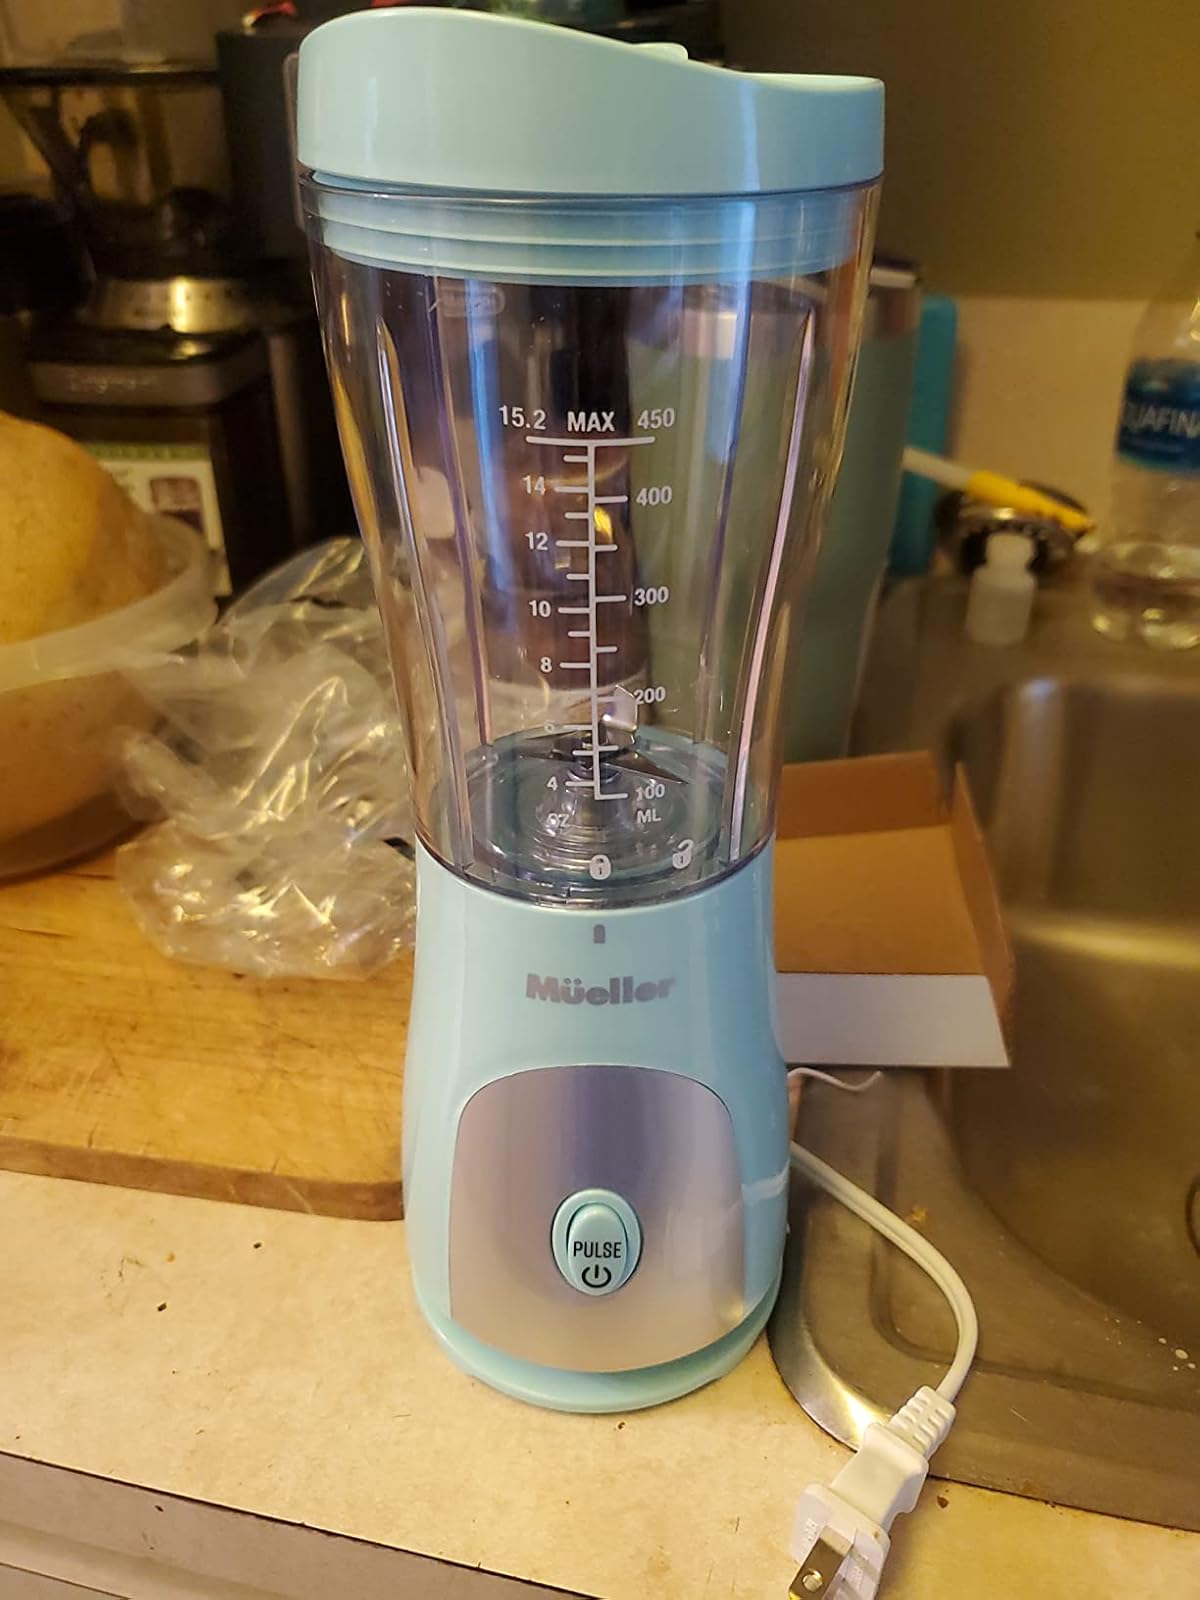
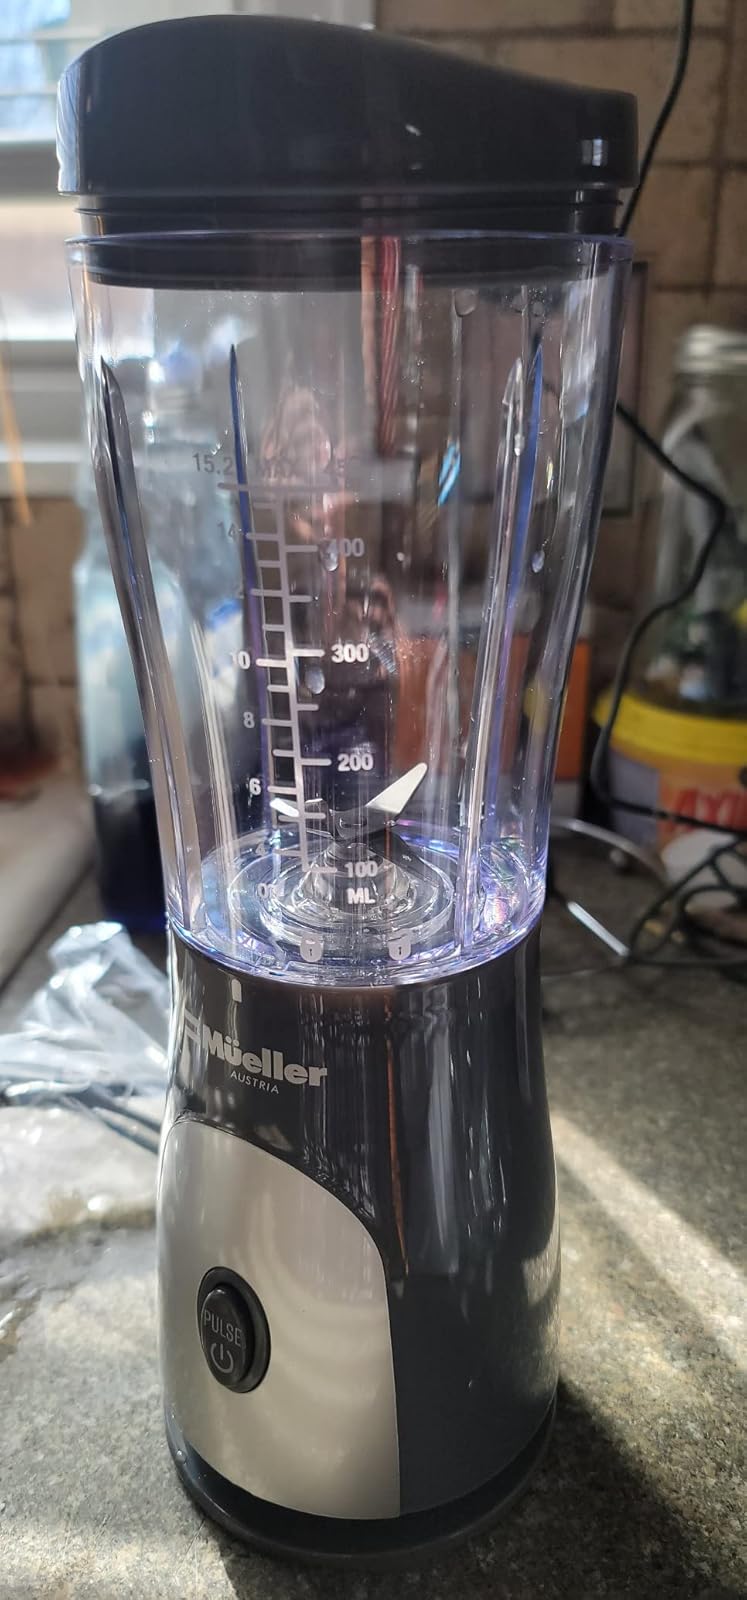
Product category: items_blender
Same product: no